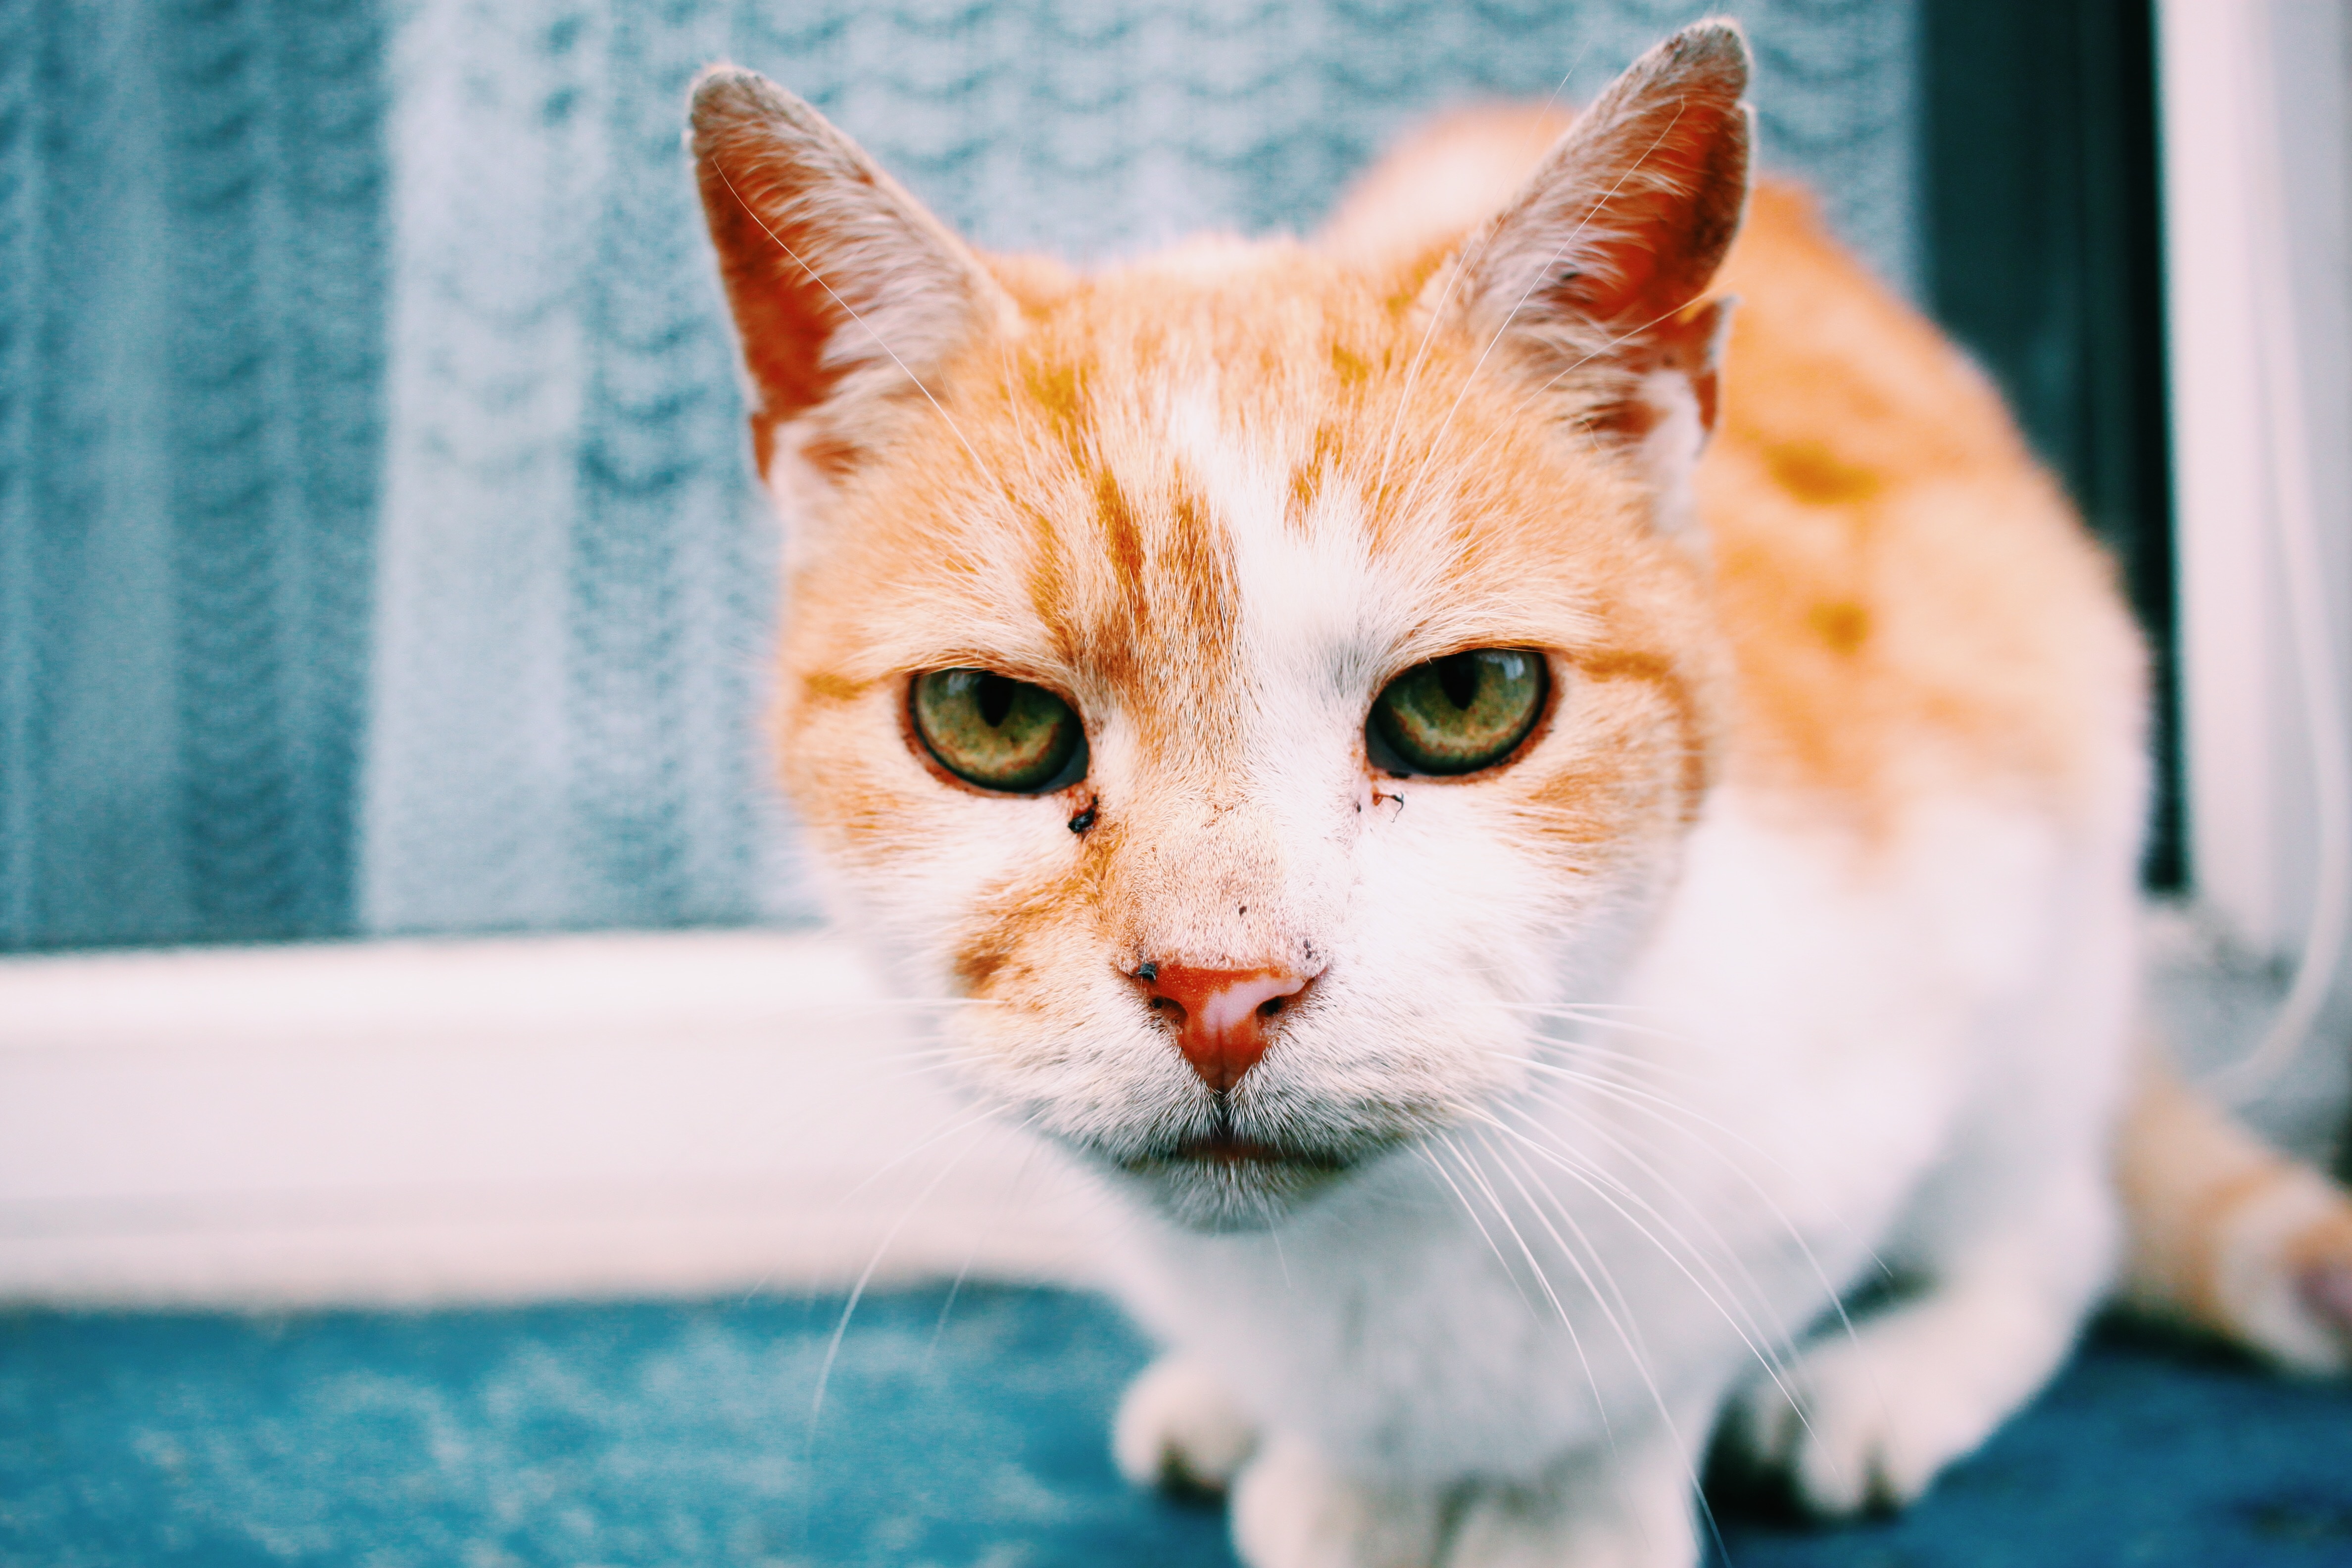
kitten, cat, mammal, close up, nose, whiskers, skin, vertebrate, small to medium sized cats, cat like mammal